Luis Lusquiños

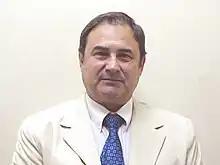

Luis Lusquiños (27 November 1951 – 17 June 2017) was an Argentine deputy for the San Luis Province. He had the highest number of absences in the 2005-2009 period. He was appointed Chief of the Cabinet of Ministers during the brief presidency of Adolfo Rodríguez Saá in 2001.